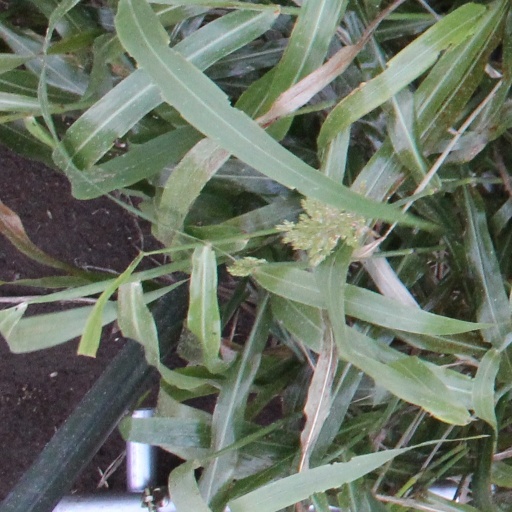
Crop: sorghum